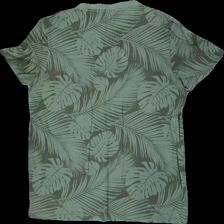
View: back
Type: T-shirt
Category: Men
Brand: Not in the list
Brand text on label: ETIREL
Colors: Green
Material: 100% Cotton
Pattern: Floral print
Cut: Regular, C-collar
Size: M
Season: All
Price range: 50-100
Recommended usage: reuse